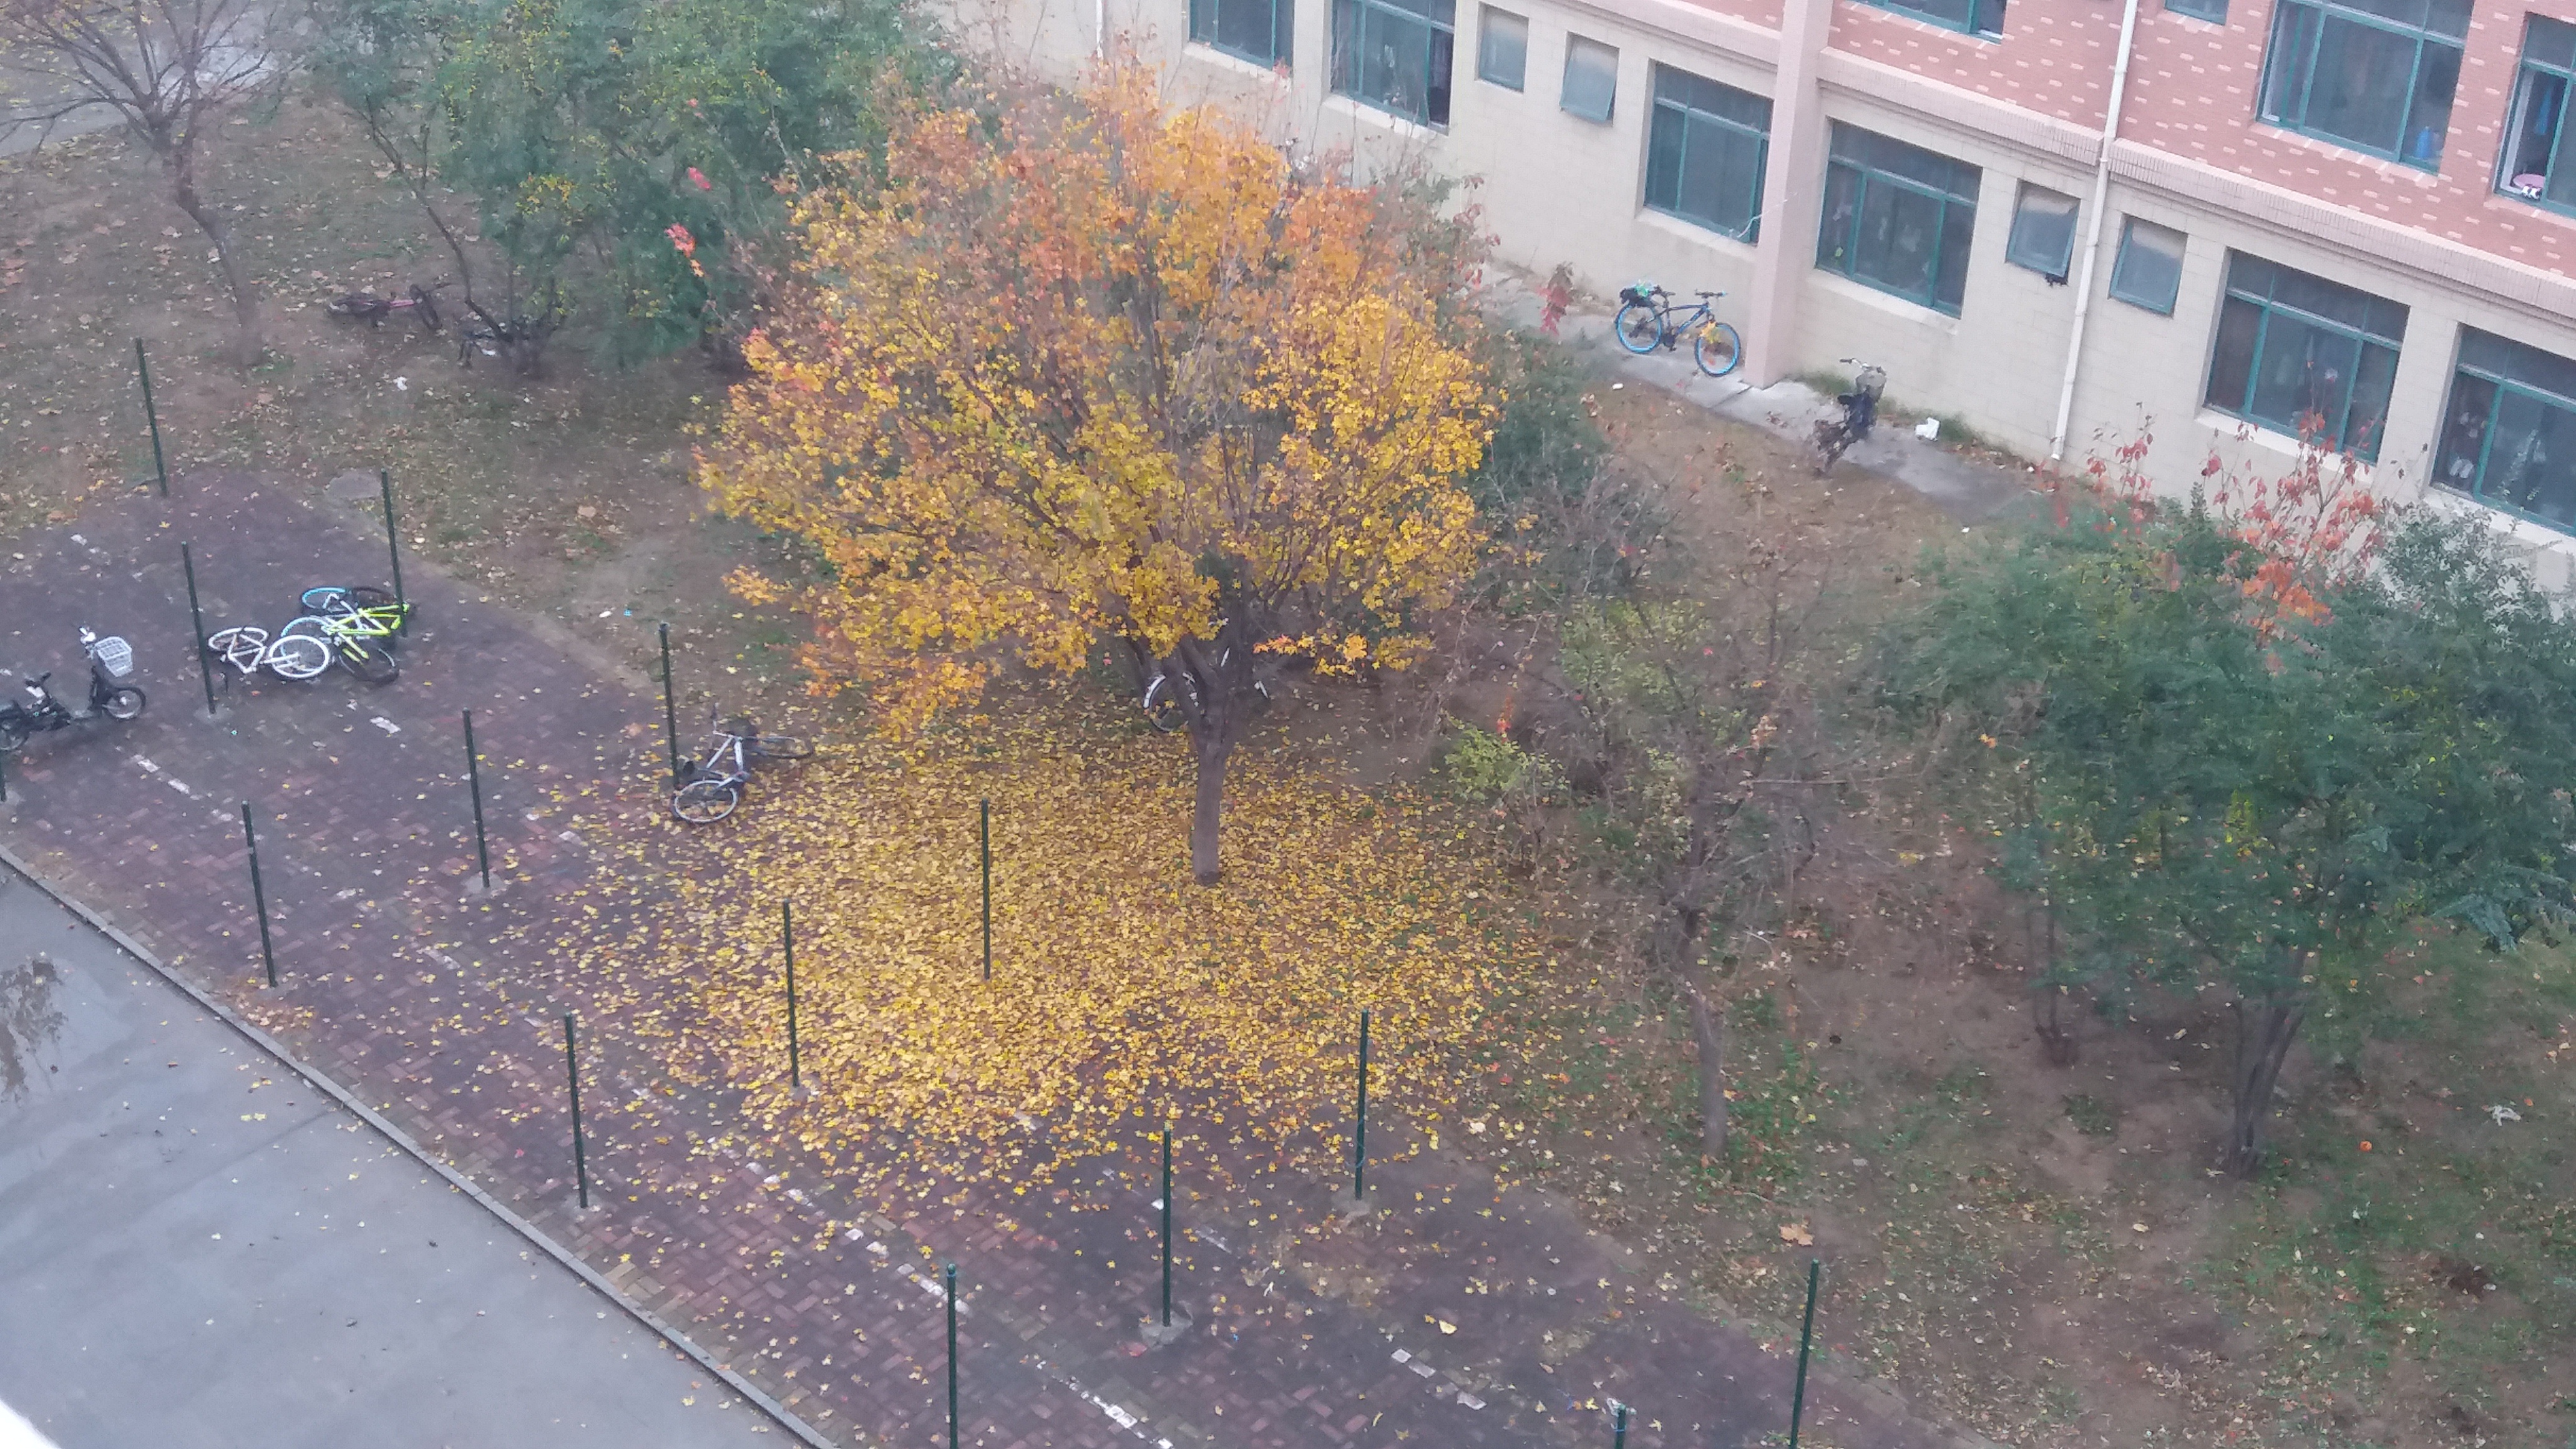
wall, asphalt, soil, waterway, yard, road surface, residential area